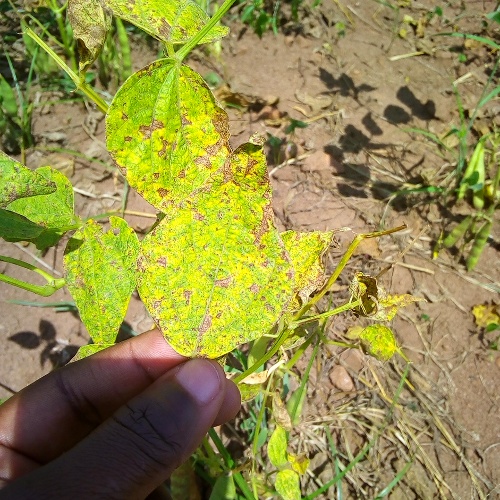
Leaf condition: angular_leaf_spot